William Dugard

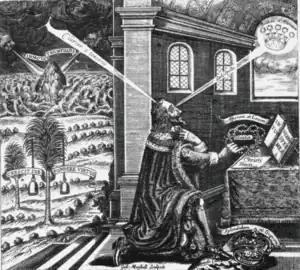
The famous frontispiece of the Eikon Basilike, demonstrating its pro-Royalist nature

A register Dugard kept of life at the Merchant Taylor's school would appear to demonstrate Royalist tendencies. On the day of the beheading of Charles I, 30 January 1649, he wrote, in Greek, firstly, that he thought that Charles, "the best of kings", was "fallen by the hands of cruel and wicked men", and secondly, that he thought Charles was a martyr for the laws of God and of his country. There are also two more Greek verses, similar in meaning, on the day of the burial of Oliver Cromwell's mother in Westminster Abbey: "Here lieth the mother of a cursed son who has been the ruin of two kings and of three kingdoms". For printing a strongly pro-Royalist book, "Defensio regia pro Carolo primo", written by Claudius Salmasius, Dugard was incarcerated at Newgate and dismissed from the school.